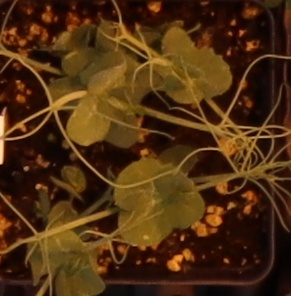
Label: Field Pea